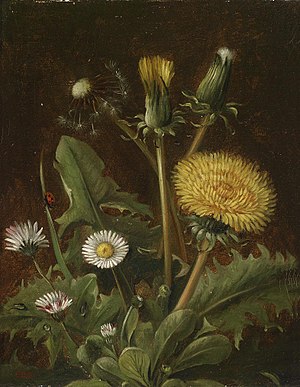
O.D. Ottesen
Ottesen: Mælkebøtte.
Otto Diderich Ottesen var en dansk kunstmaler.